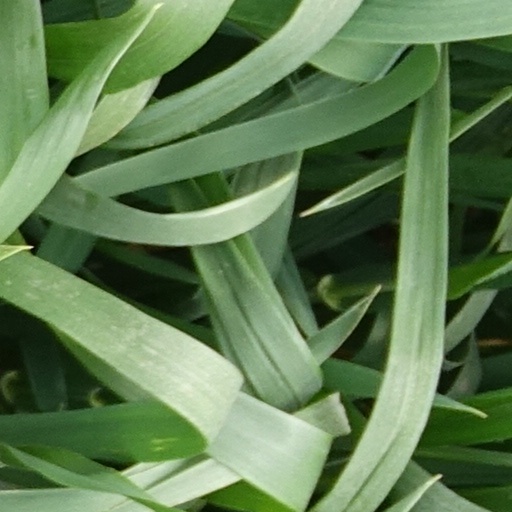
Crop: wheat